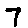
Label: 7